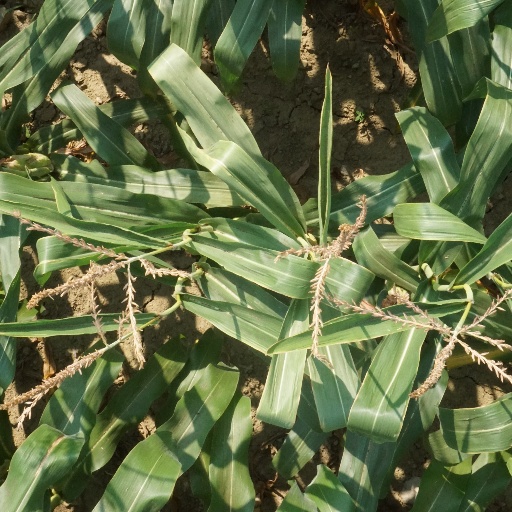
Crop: maize; corn